137th Airlift Squadron

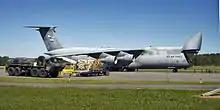
Squadron C-5A Galaxy supporting Hurricane Katrina relief operations

The 105th Tactical Fighter Group was inactivated on 1 February 1961 with the 137th being redesignated the 137th Aeromedical Transport Squadron and transferred to the 106th Aeromedical Transport Group as Military Air Transport Service (MATS) became its wartime gaining command. The 137th converted to flying the Fairchild C-119 Flying Boxcar. The squadron airlifted critically injured and sick personnel until late 1963.